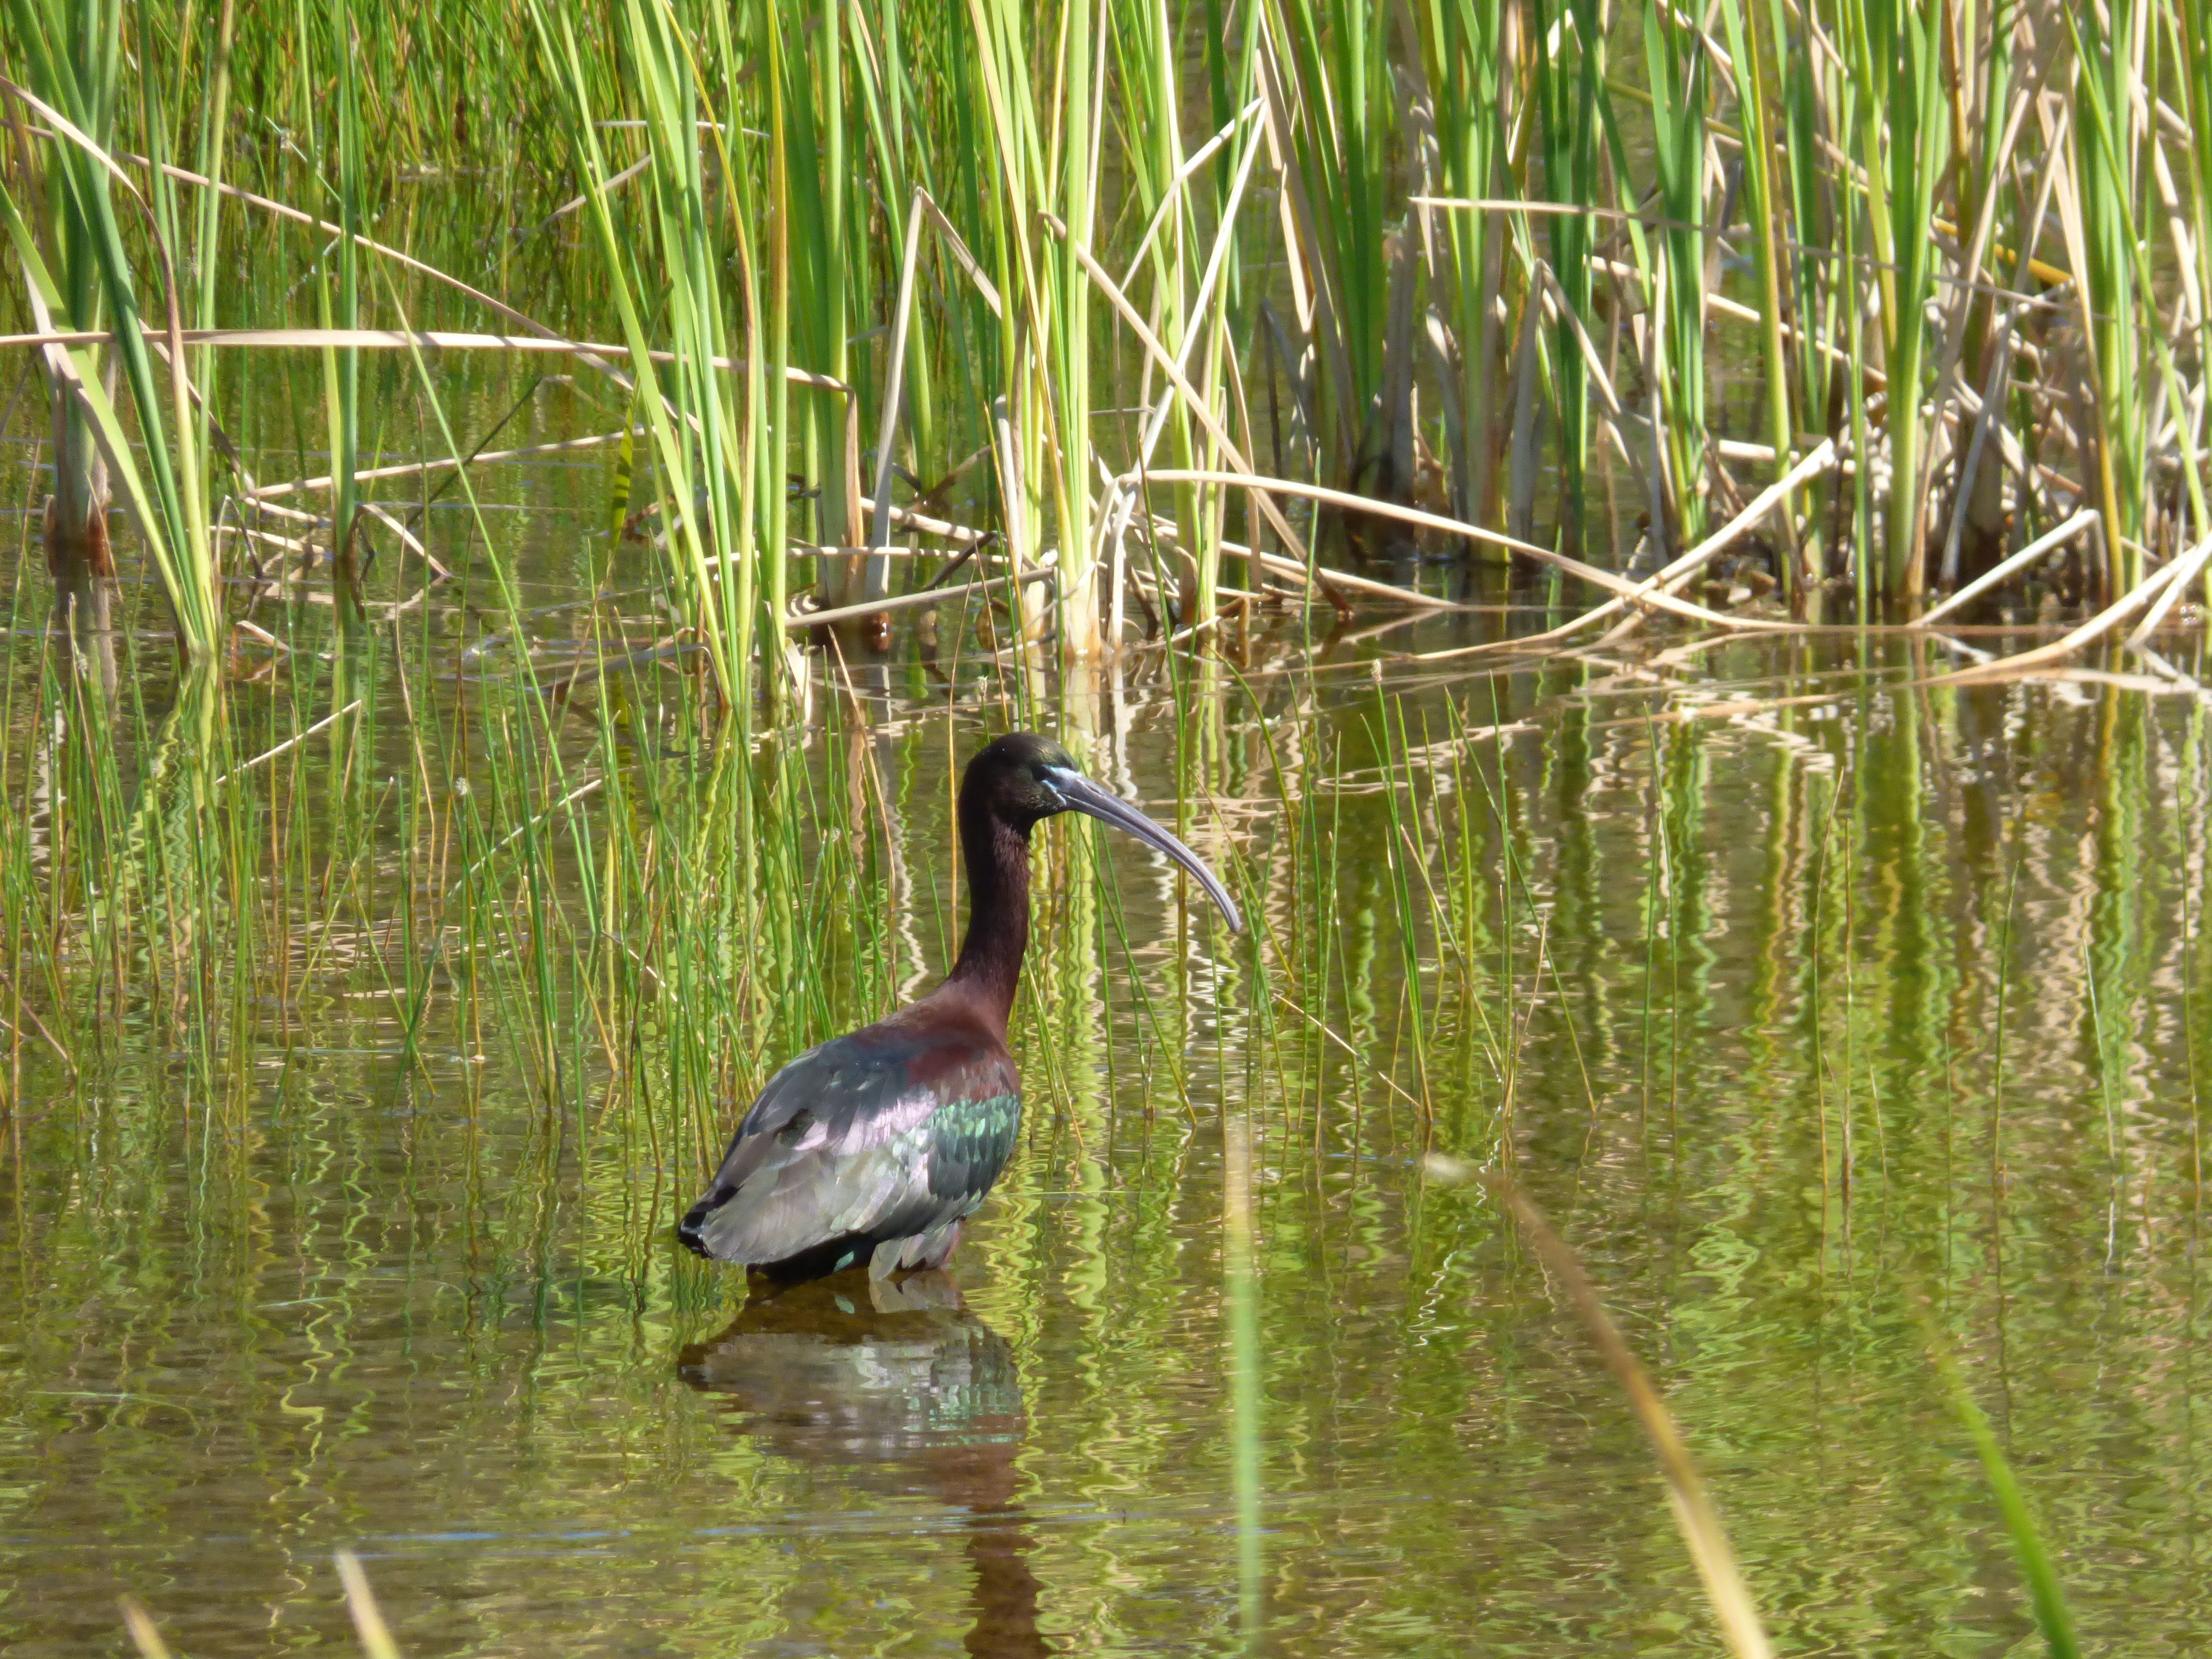
water, marsh, swamp, bird, animal, pond, wildlife, aquatic, fauna, ornithology, wetland, vertebrate, water bird, glossy ibis